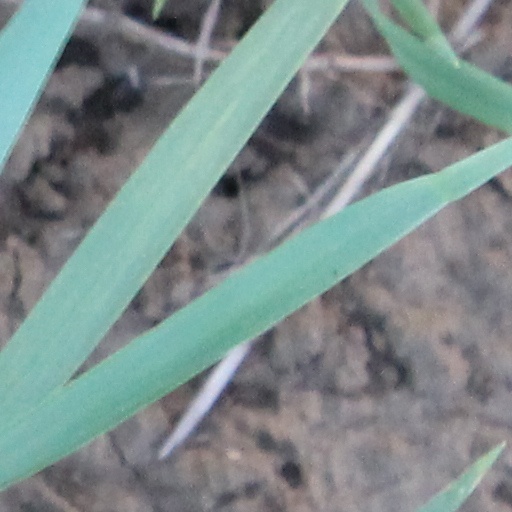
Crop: wheat